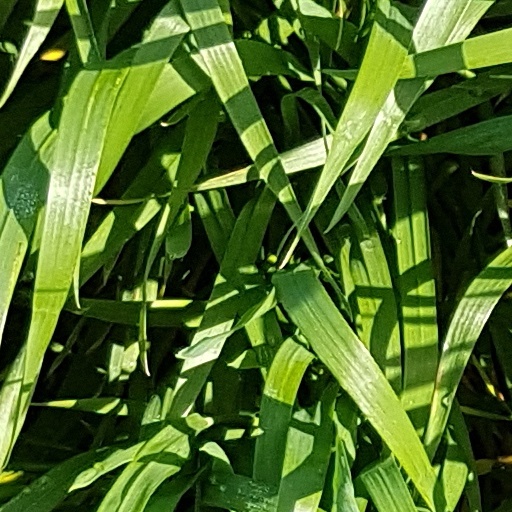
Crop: wheat